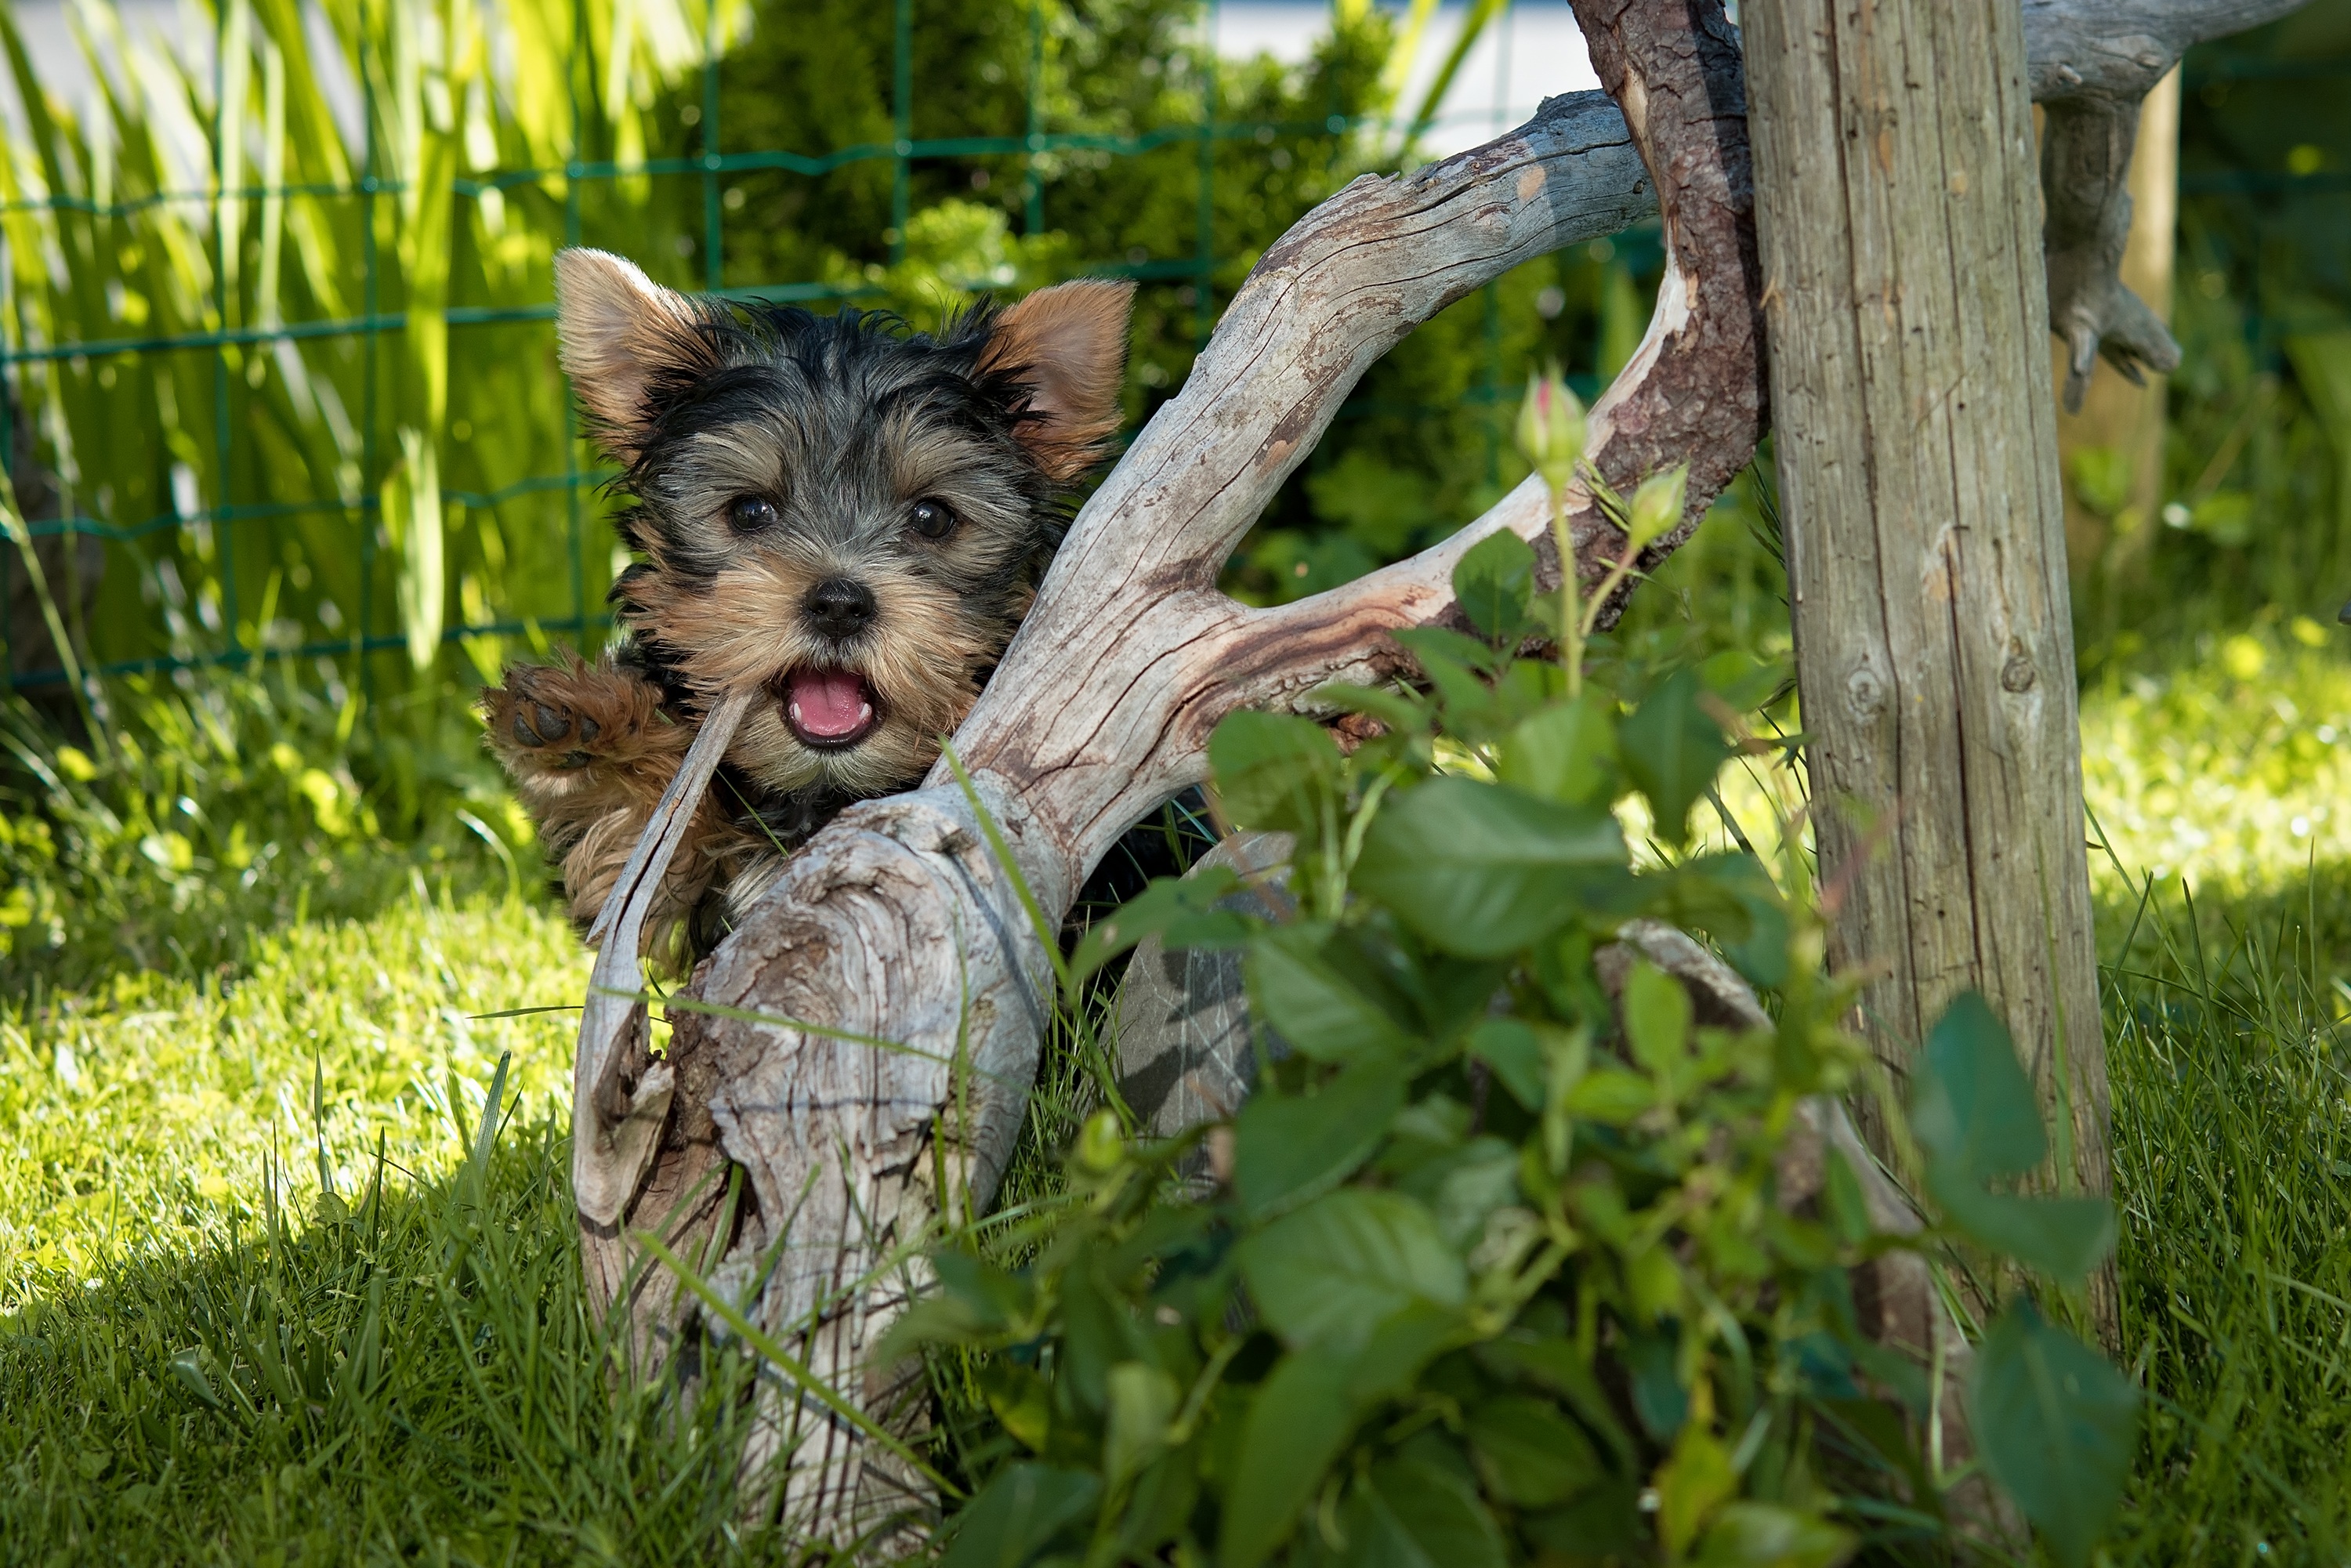
road, sweet, flower, puppy, dog, animal, cute, explore, pet, small, mammal, fauna, friend, vertebrate, out, good, curious, away, terrier, companion, dear, purebred dog, small dog, yorkshire terrier, yorkshire terrier puppy, dog like mammal